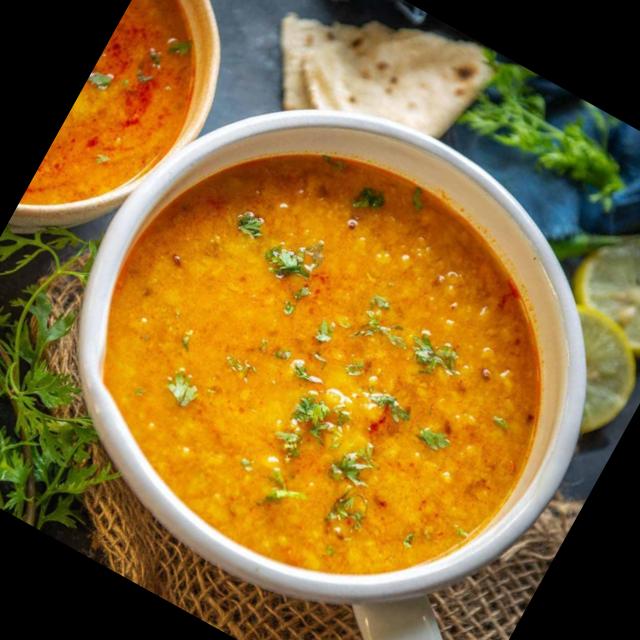
Dish: dal_makhani